106th Rescue Wing

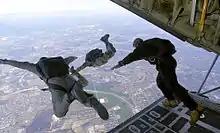
103d Rescue Squadron – Pararescue airmen jumping out of HC-130 Hercules.

The 102d RS received international recognition when two aircrews and PJs of the squadron successfully completed the "longest over-water rescue with a helicopter in aviation history" in December 1994, a mission in which a pair of HH-60s flew to Halifax, Nova Scotia, and then 750 miles out over the Atlantic Ocean to search for survivors of the Ukrainian cargo ship "Salvador Allende". A search of the area located the last survivor, and PJ TSGT James Dougherty jumped into the ocean to effect the rescue. During the 15-hour mission, the two helicopter crews were refueled in flight 10 times by HC-130s. The rescue was made famous by the book "Pararescue: The True Story of an Incredible Rescue at Sea and the Heroes Who Pulled It Off", written by Michael Hirsh